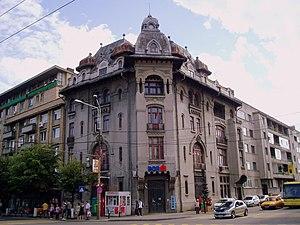
Creditul Prahovei construit par l'architecte Toma T. Socolescu en 1923. Ce bâtiment est situé rue Tache Ionescu, nr. 1, Ploieşti, Judeţul Prahova, Roumanie. Nous sommes les descendants et uniques ayant-droits de toute l'oeuvre de Toma T. Socolescu (mort en 1960 à Bucarest).